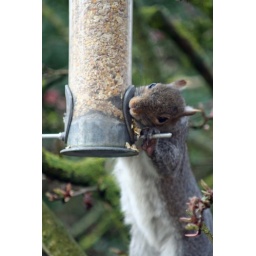
taken through kitchen window in my backgarden